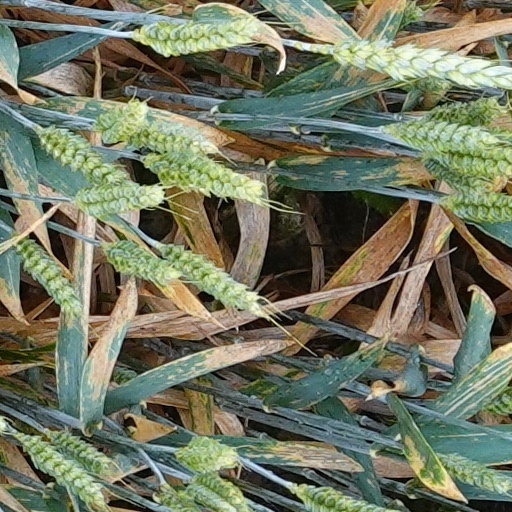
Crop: wheat